Juan Aldama

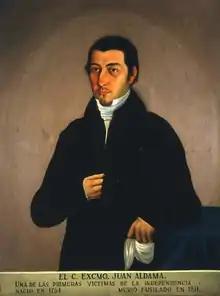

Juan Aldama (January 3, 1774 in San Miguel el Grande, Guanajuato – June 26, 1811 in Chihuahua) was a Mexican revolutionary rebel soldier during the Mexican War of Independence in 1810.